Dave Konopka

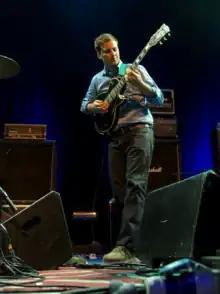
Dave Konopka, Moers Festival 2008

Dave Konopka is an American musician who is best known as the former bassist and guitarist in the experimental rock band Battles. A graphic design major at the Massachusetts College of Art and Design, he also designed the band's record covers and tour posters. Konopka departed Battles in 2018.